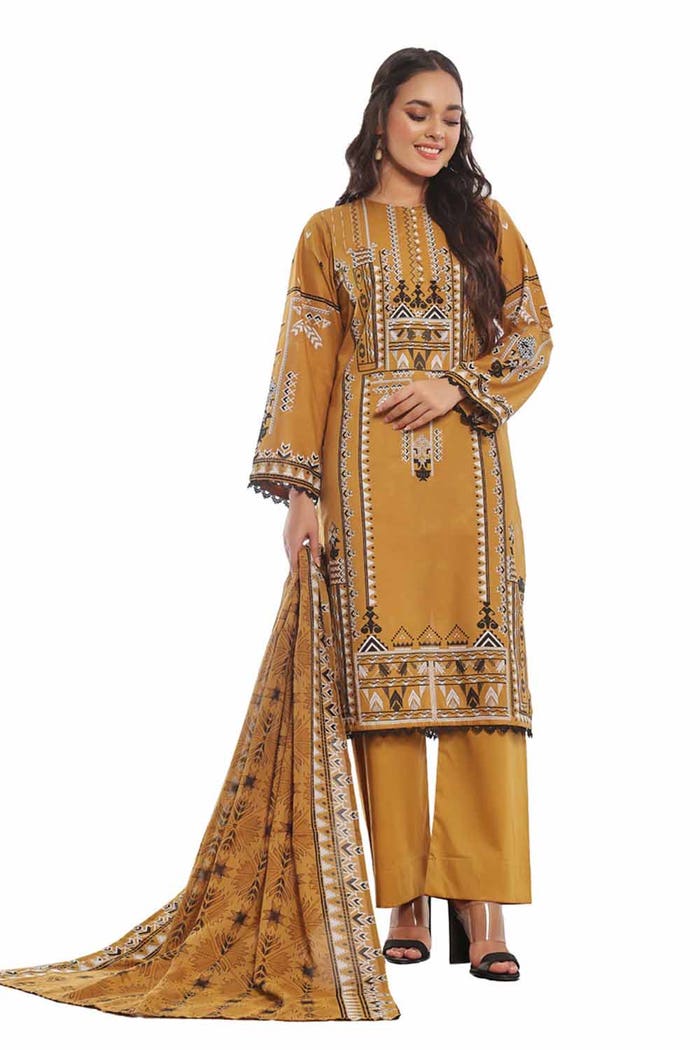
golden yellow embroidered cotton suit